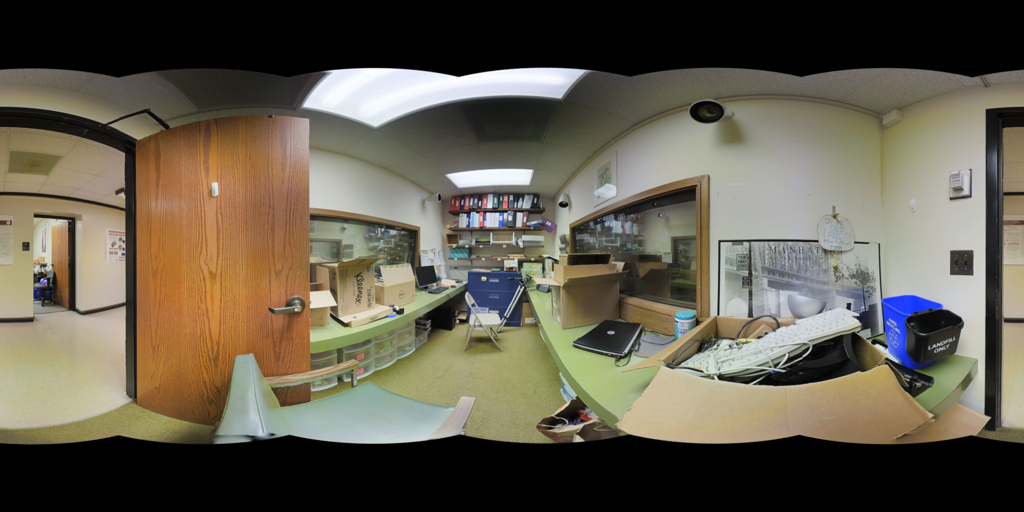
Referred object: the closed black laptop on the counter

Referred object: turn left to face the wooden door with the handle

Referred object: the folding chair opposite the wooden door